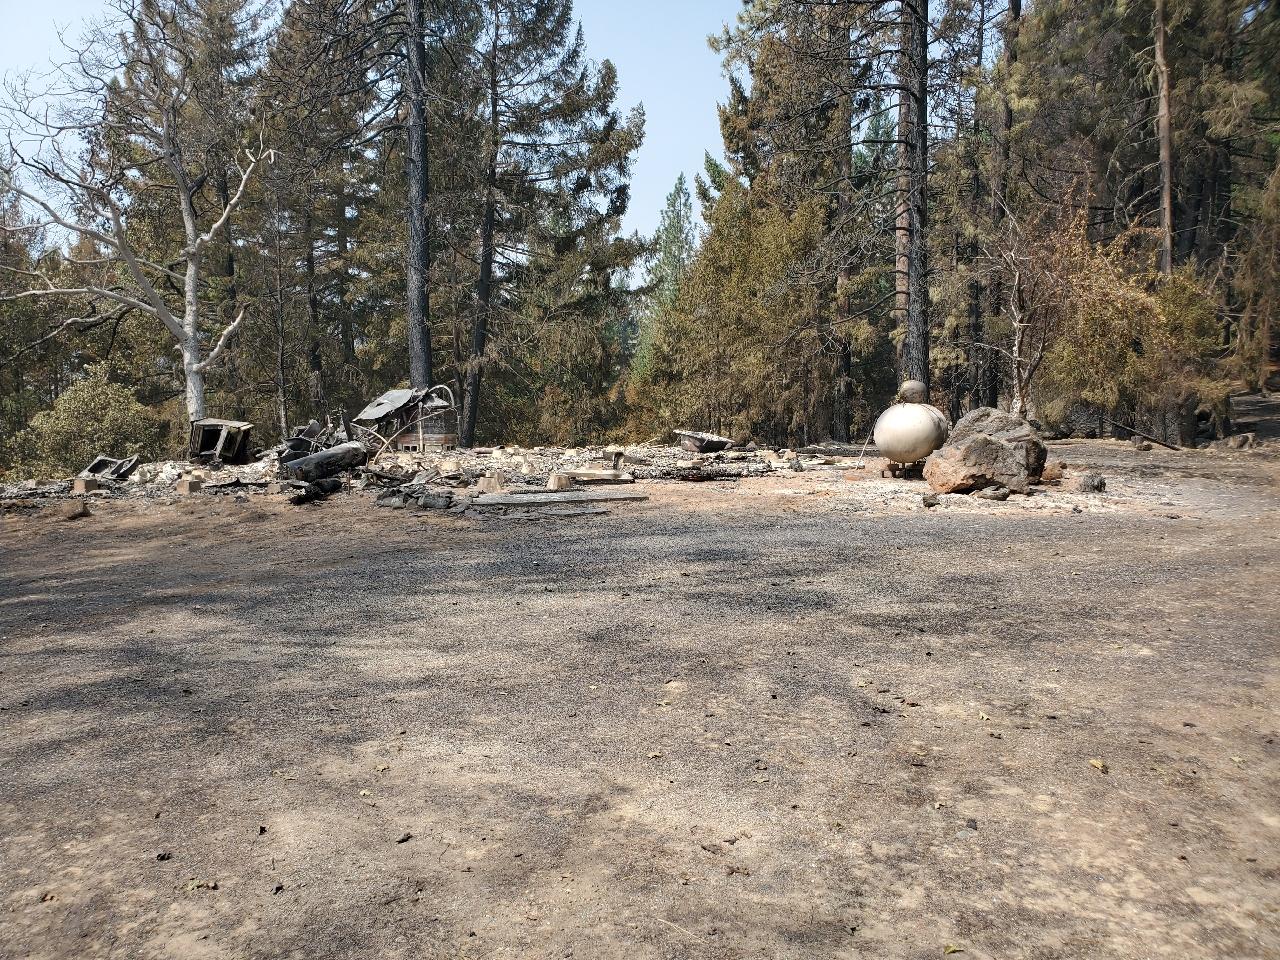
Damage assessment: destroyed